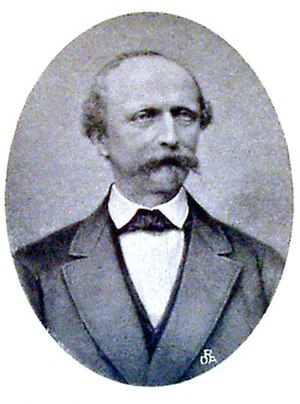
J.B.S. Estrup / Ministeriets første år
J.B.S. Estrup
Jacob Brønnum Scavenius Estrup var en dansk godsejer og konservativ politiker, der var Danmarks 14. konseilspræsident fra 1875 til 1894. Han er dermed Danmarks længst siddende regeringsleder.